Sasanian architecture

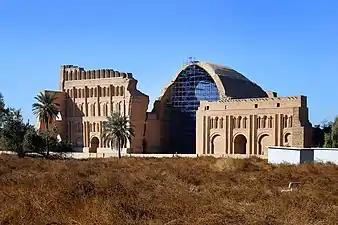
The Arch of Ctesiphon, is the only visible remaining structure of the Sasanian royal capital city of Ctesiphon.

The exterior ornamentation of the Sassanid from the ground to the cornice, while between them are a series of tall narrow doubly recessed arches. Far less satisfactory is the much more elaborate design adopted at Ctesiphon, where six series of blind arches of different kinds are superimposed the one on the other, with string−courses between them, and with pilasters, placed singly or in pairs, separating the arches into groups, and not regularly superimposed, as pillars, whether real or seeming, ought to be. The interior ornamentation was probably, in a great measure, by stucco, painting, and perhaps gilding. All this, however, if it existed, has disappeared; and the interiors now present a bare and naked appearance, which is only slightly relieved by the occasional occurrence of windows, of ornamental doorways, and of niches, which recall well−known features at Persepolis. In some instances, the arrangement of the larger rooms was improved by means of short pillars, placed at some distance from the walls, and supporting a sort of transverse rib, which broke the uniformity of the roof. The pillars were connected with the side walls by low arches.